Pirosmani (film)

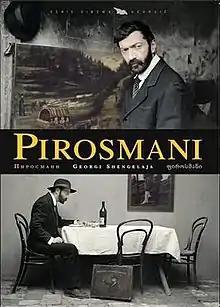

Pirosmani (translit. Pirosmani) is a 1969 Soviet biographical art-drama film directed by Giorgi Shengelaia, about Georgian primitivist painter Niko Pirosmani.